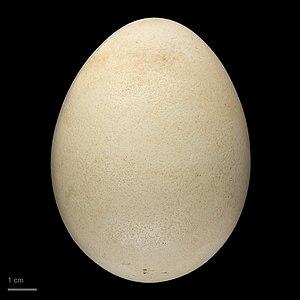
Le Paon bleu est une espèce d'oiseaux galliformes de la famille des Phasianidés. Son cri strident et la longue queue au plumage ocellé qui permet au mâle de « faire la roue », de même que les nuances métalliques - bleu paon - arborées par celui-ci, expliquent la notoriété de cet oiseau de grande taille. L'espèce est originaire des forêts d'Asie, plus principalement d'Inde, du Pakistan et du Sri Lanka, mais on l'élève un peu partout dans le monde comme animal domestique depuis l'Antiquité. Comme la plupart des Phasianidés, le dimorphisme sexuel est important et par ailleurs plusieurs variétés colorées ont été obtenues en plus du bleu d'origine : blanc, nigripenne et arlequin. Le paon bleu est traditionnellement utilisé comme ornement des grands parcs ou comme volaille comestible, et ses plumes ornent les chapeaux ou les bouquets. Dans la culture populaire c'est un symbole religieux et un thème récurrent des beaux arts.